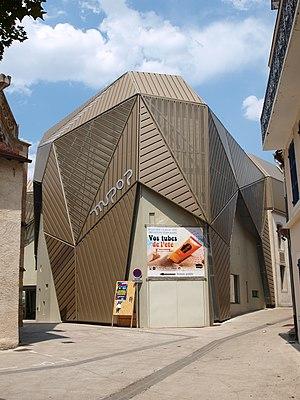
Le MuPop de Montluçon (Allier, France)
Le MuPop est un musée français des musiques populaires, situé à Montluçon. Il dépend de la communauté d'agglomération montluçonnaise.